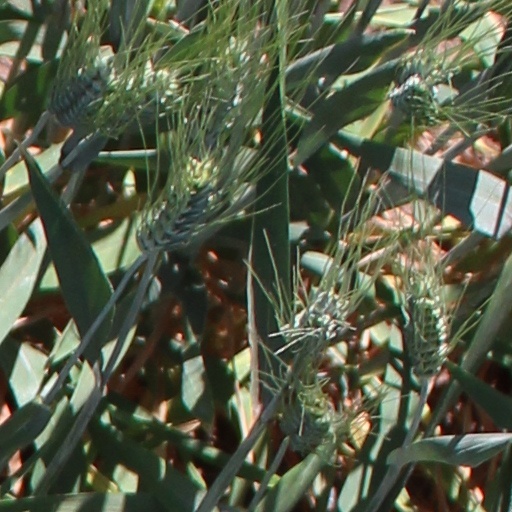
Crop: wheat